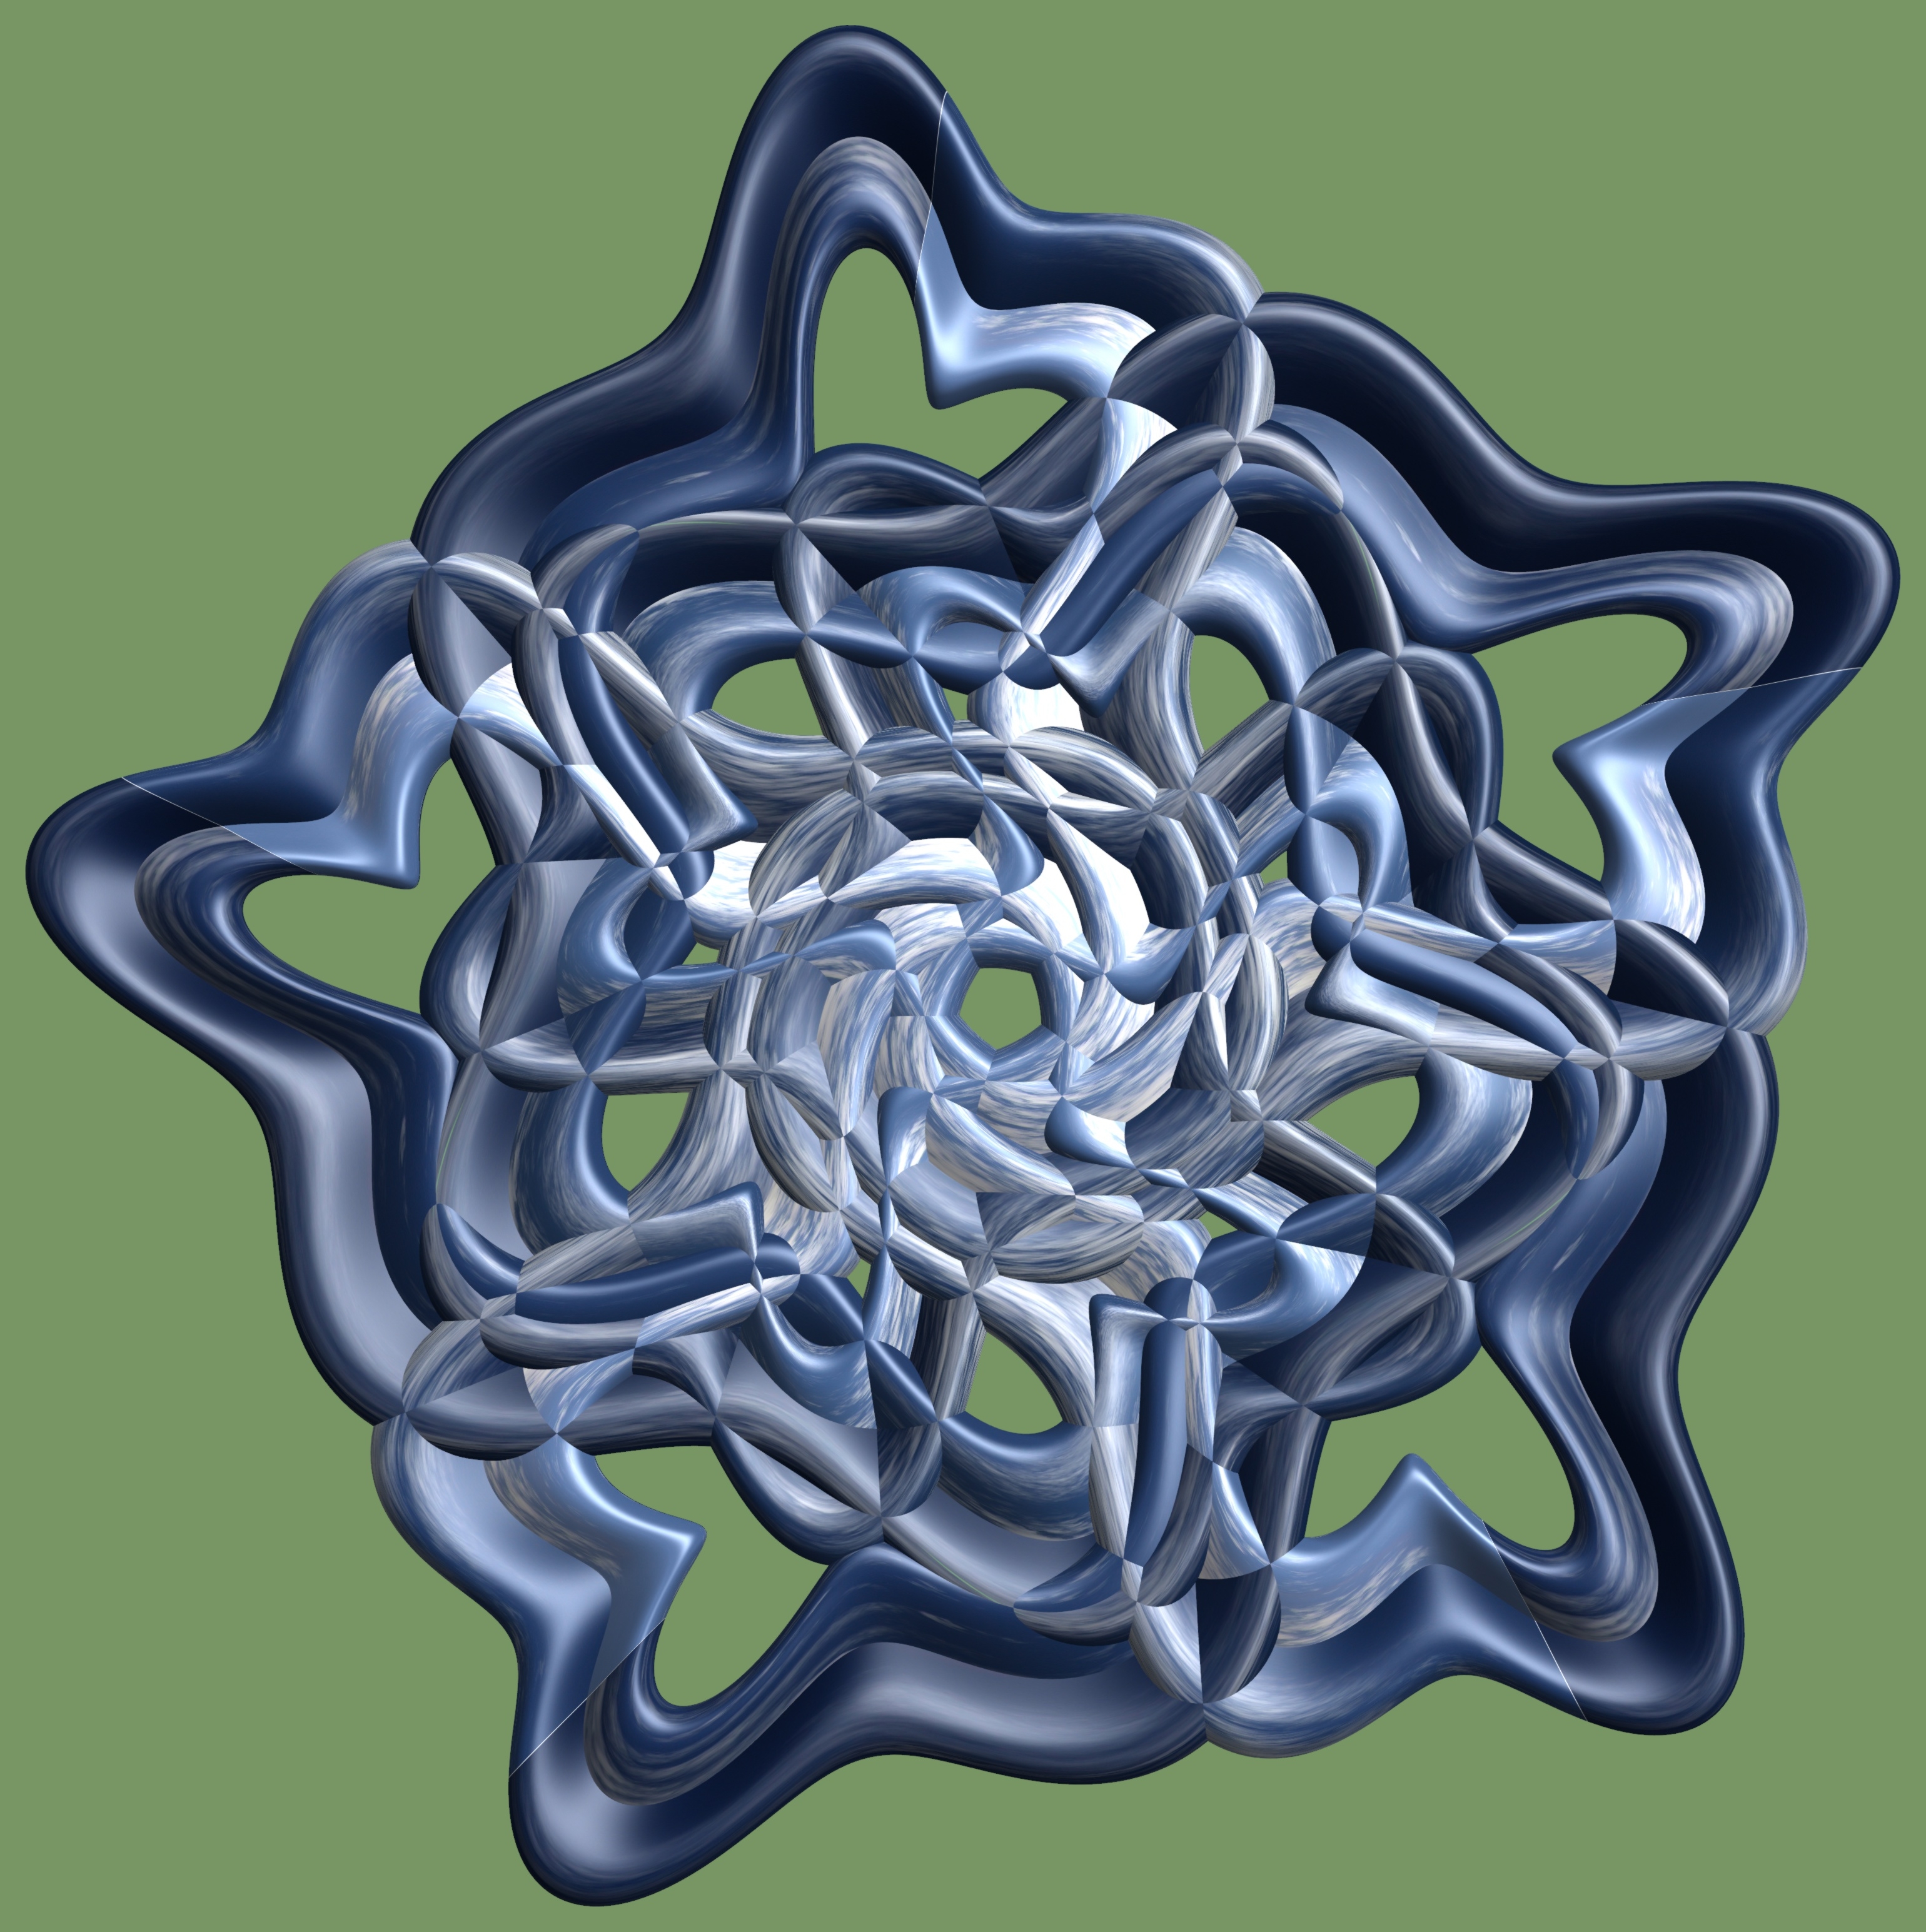
wing, structure, texture, pattern, drawing, illustration, design, symmetry, 3d, graphic, torus, mathematica, cg, parametricplot3d, code, program, algorithm, mapping